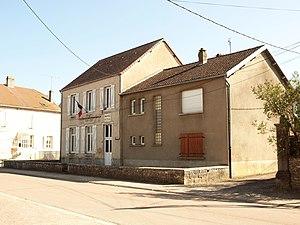
Villegusien-le-Lac (Haute-Marne, France)